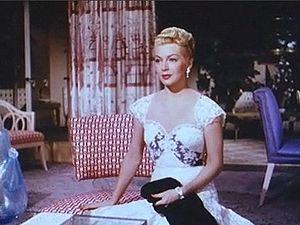
Lana Turner, de son vrai nom Julia Jean Mildred Frances Turner, est une actrice américaine de cinéma, née le 8 février 1921 à Wallace dans l'Idaho et morte le 29 juin 1995 dans le quartier de Century City à Los Angeles en Californie.